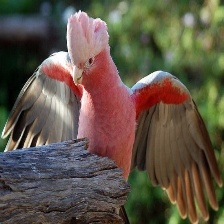
Species: ROSE BREASTED COCKATOO
Scientific name: EOLOPHUS ROSEICAPILLA
ImageNet parent category: sulphur-crested_cockatoo